Bode (crater)

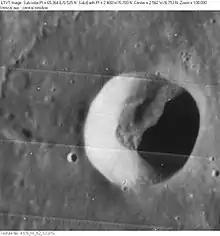
Lunar Orbiter 4 photo, a few streaks appear in this photo including three thicker ones

Bode is a small crater located near the central region of the Moon, to the northwest of the joined craters Pallas and Murchison. It lies on a region of raised surface between the Mare Vaporum to the northeast, Sinus Aestuum to the west, and Sinus Medii to the southeast. The crater was named after German astronomer Johann Elert Bode.